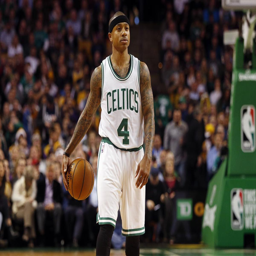
basketball point guard during the first quarter of a basketball game against sports team .